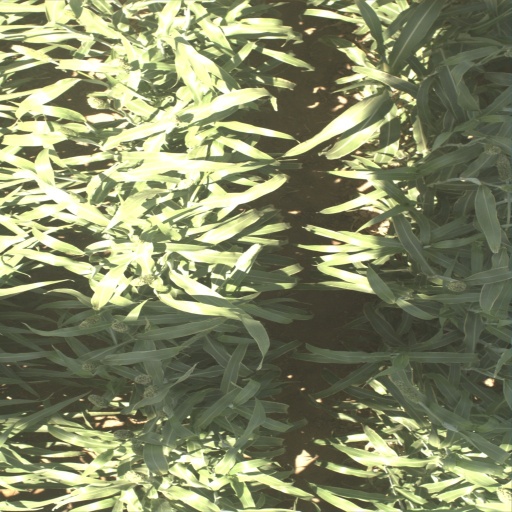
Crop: sorghum